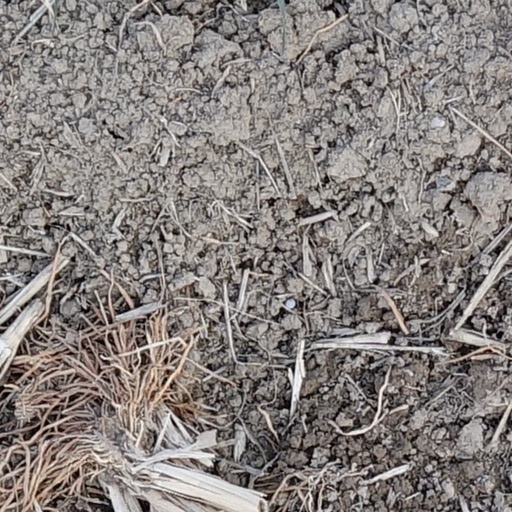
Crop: wheat